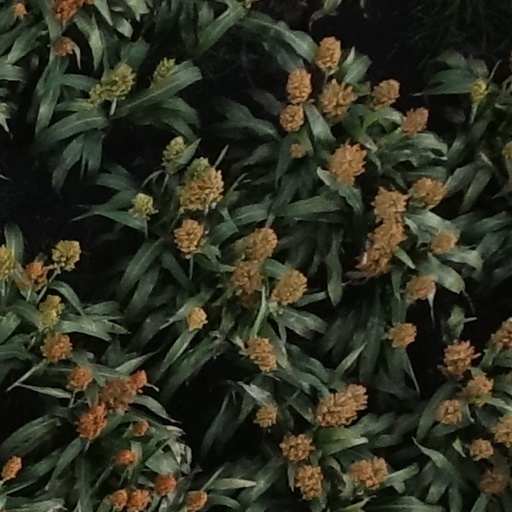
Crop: sorghum